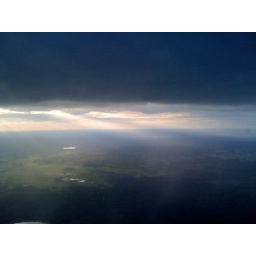
Dramatic views from an airplane flying in to Stockholm, Sweden. Taken with my iPhone, enhanced by CameraBag.